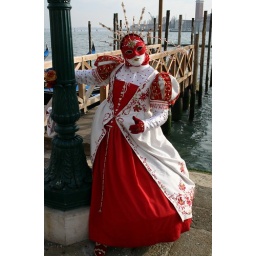
Lady in white and red holding up a lamp post (IMG_3930a)